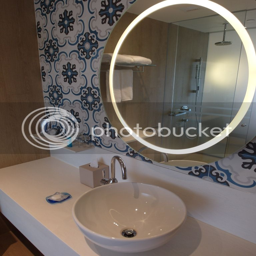
peranakan - inspired prints on the walls in the bathroom